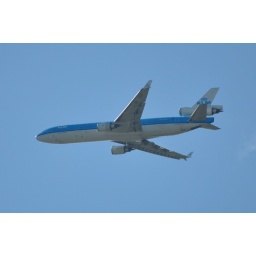
KL 671 flying over my home.. been on this plane a few times so always a nice site for me.